Alan Percy, 8th Duke of Northumberland

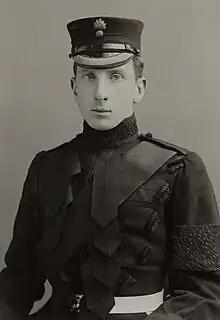
Alan Ian Percy, in a Grenadier Guards uniform, by Alexander Bassano – 1900s

Garter-encircled shield of arms of